History of philosophy

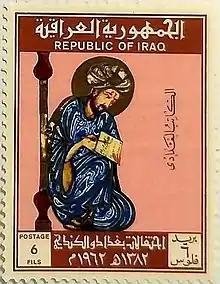
Al-Kindi drew on Aristotle and Neoplatonism in formulating his Islamic philosophy.

Al-Kindi (801–873) is often considered the first philosopher of this tradition, in contrast to the more theological works of his predecessors. He followed Aristotle in regarding metaphysics as the first philosophy and the highest science. From his theological perspective, metaphysics studies the essence and attributes of God. He drew on Plotinus's doctrine of "the One" to argue for the oneness and perfection of God. For Al-Kindi, God emanates the universe by "bringing being to be from non-being." In the field of psychology, he argued for a dualism that strictly distinguishes the immortal soul from the mortal body. Al-Kindi was a prolific author, producing around 270 treatises during his lifetime.